Arthur Bradsher

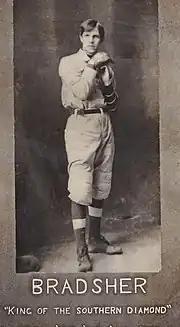
Pitcher Arthur Bradsher

The Trinity College "strikeout king" first gained recognition after he pitched three shutouts in eight days in April 1902, striking out forty-three batters and allowing a total of three hits. The first was a nineteen-strikeout no-hitter against Wake Forest. He one-hit Guilford two days later, and carried a no-hitter into the ninth inning three days later again against Wake Forest.